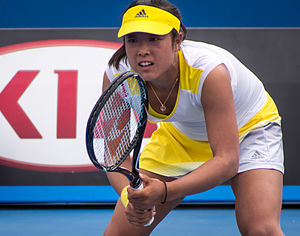
Ayumi Morita
Ayumi Morita er en professionel tennisspiller fra Japan. Ayumi Morita startede sin karriere i 2005.